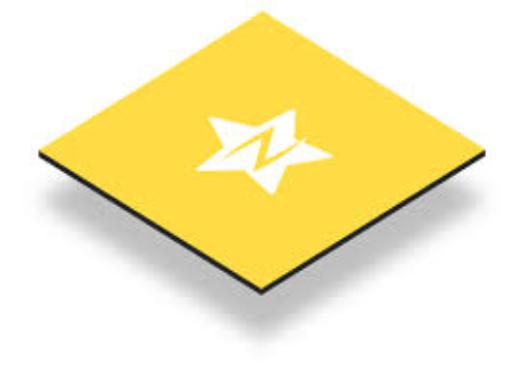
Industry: Leisure